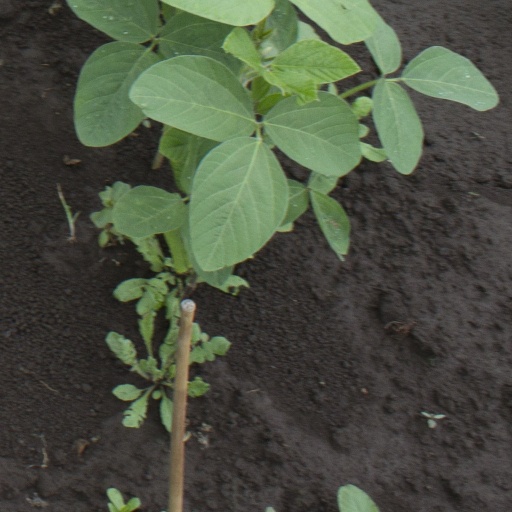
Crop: soybean